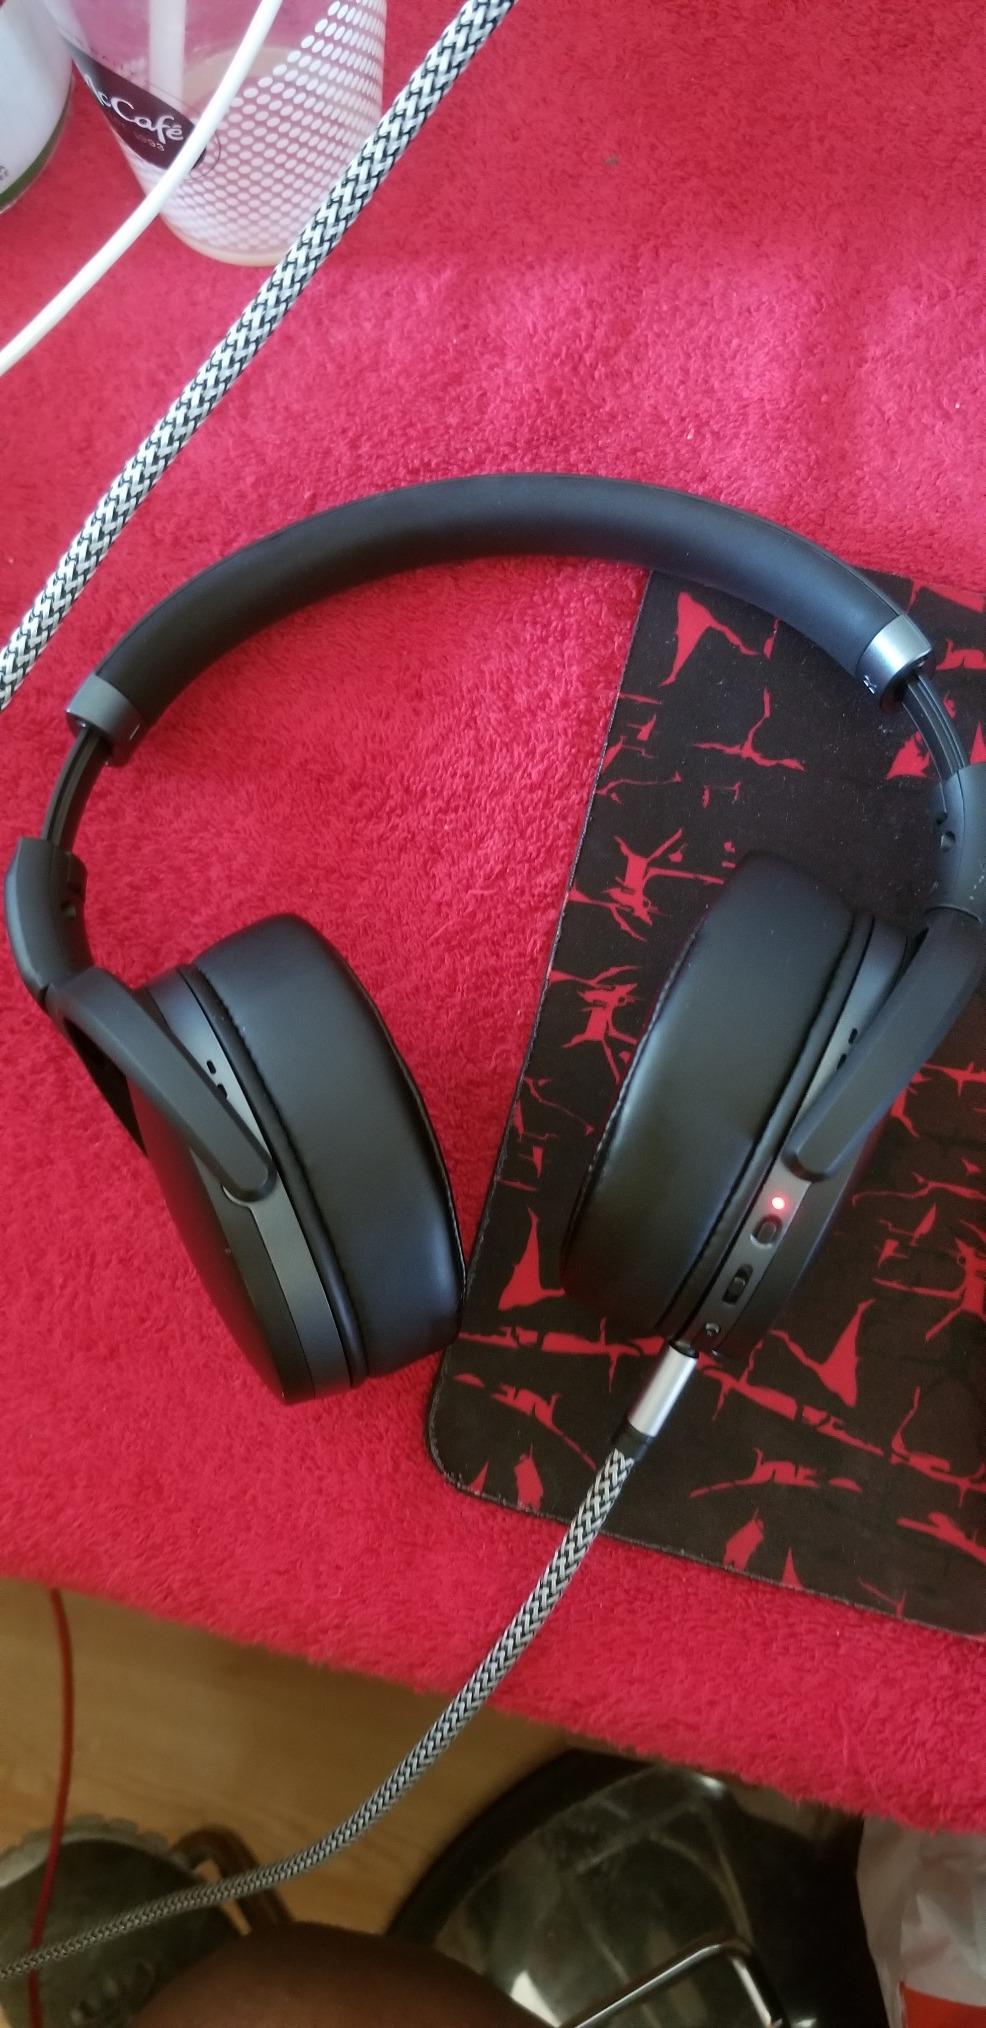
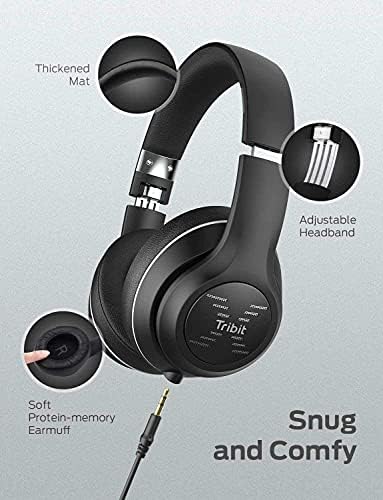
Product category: headphones
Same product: no